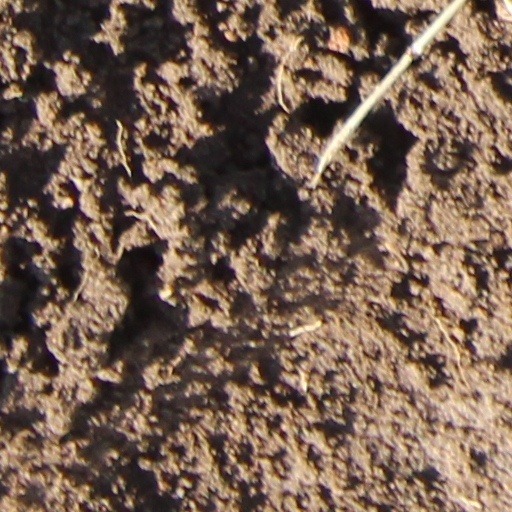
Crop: wheat